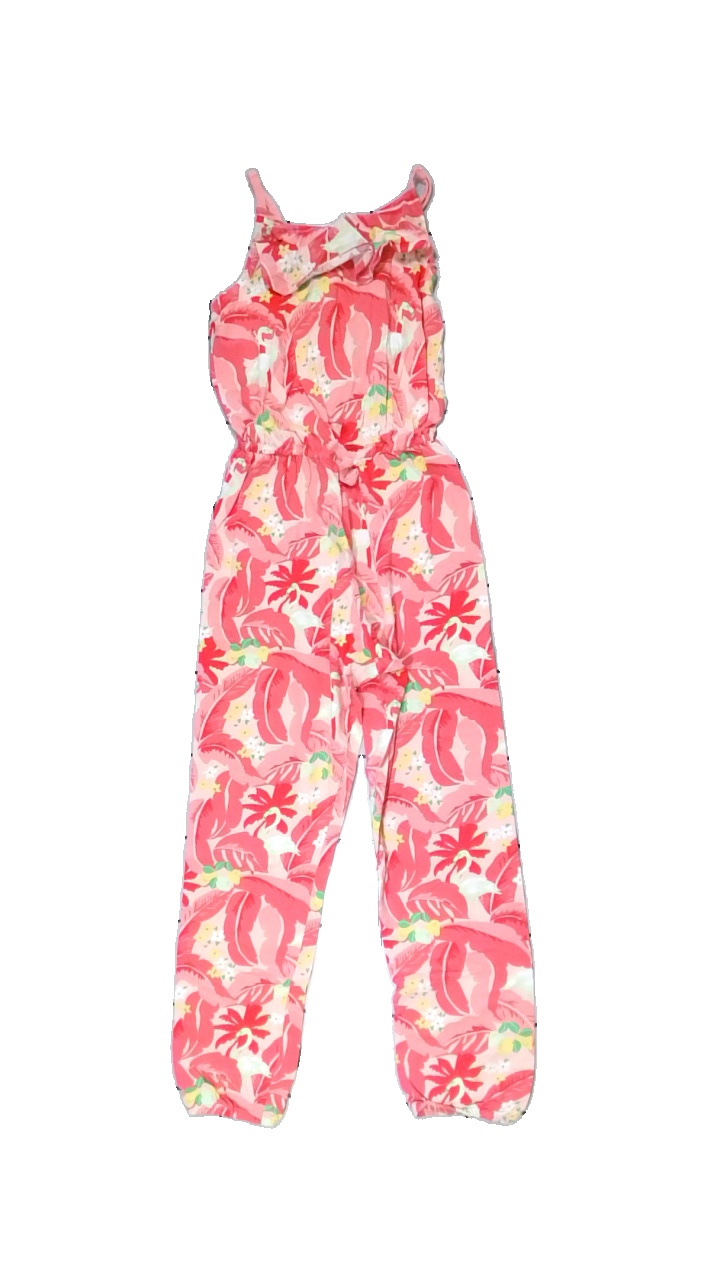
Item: Dress (Children)
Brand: Polarn Och Pyret
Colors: Multicolor, Pink, White, Green
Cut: Loose
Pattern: Floral print
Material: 100% cotton
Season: Summer
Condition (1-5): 2
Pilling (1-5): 3
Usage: Export
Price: <50